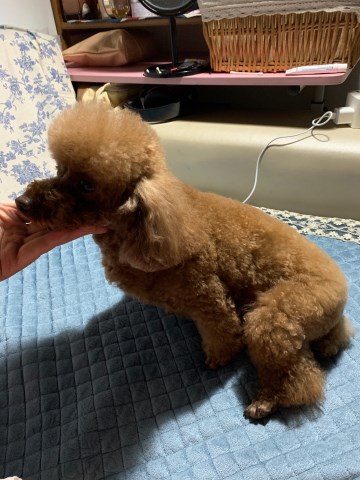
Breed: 2925-n000114-toy_poodle